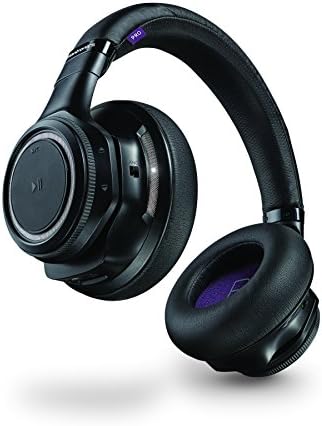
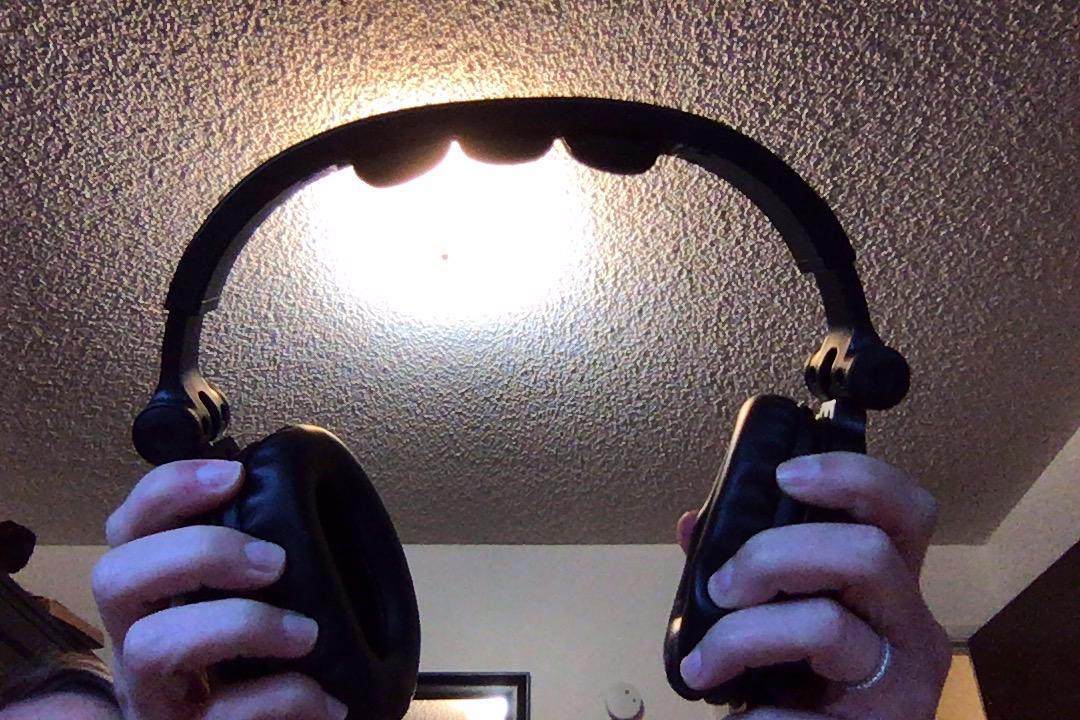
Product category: headphones
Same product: no